Dulwich

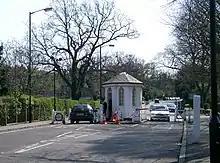
Paying the toll at the College Road, Dulwich, London SE21 tollgate, which dates back to 1789

All Saints Church, West Dulwich (Church of England) alongside Rosendale Road is a Victorian Gothic building, originally intended to be the cathedral for south London. The church was built between 1888 and 1897 and designed by George Fellowes Prynne, a pupil of George Edmund Street. Although plans were scaled down it was still a huge building and is a Grade I listed building. Unfortunately it was gutted by a huge fire on 9 June 2000, the cause remains unknown. The building reopened in April 2006 after a three-year restoration project.